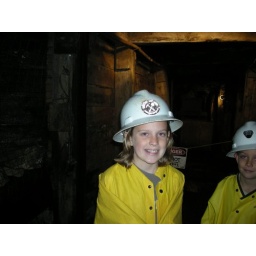
Kendall looks cute in her hat